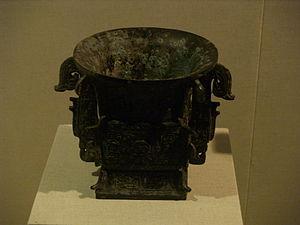
La dynastie Zhou de l'Ouest est une phase de l'histoire chinoise qui va d'environ 1046 à 771 av. J.-C. Elle doit son nom à la dynastie qui exerce alors la domination sur une vaste partie de la Chine, la dynastie Zhou, et au fait que celle-ci est alors établie dans des régions occidentales. Lui succède la période de la dynastie Zhou orientale, qui voit un déplacement de la capitale des Zhou à l'est, à Luoyi et un affaiblissement de la dynastie qui n'exerce plus de domination effective sur les pays chinois.